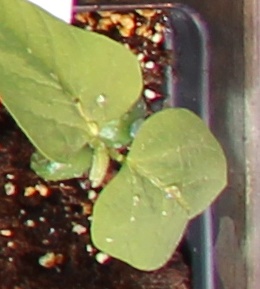
Label: Soybean